Balik Taya

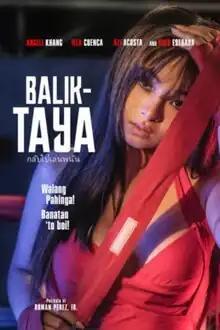
Theatrical release poster

Balik Taya is a 2023 Philippine action thriller film released on March 31, 2023, on Vivamax. Produced and distributed by Viva Films, it is the second installment film by Roman Perez, Jr after Taya that was released in 2021. The film features Angeli Khang and Jela Cuenca along with several cast members; Azi Acosta, Kiko Estrada, Chesca Paredes, Amor Lapus, Aiko Garcia, Benz Sanggalang, Nor Domingo, Gilleth Sandico and Lou Veloso. Mario Bautista for "journalnews.com.ph" reviewed the film.